Describe the emotion expressed in this image:  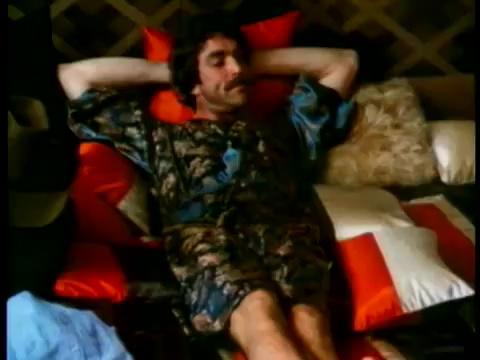
This person displays Fear, valence and arousal with high intensity.